Kharia people

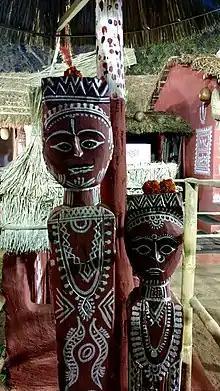
Roadside gods of the Hill Kharia Tribe

In Odisha, the Hill Kharia are mainly found in Jashipur and Karanjia Blocks of Mayurbhanj district. A few villages are also found in Morada block. In Jharkhand, they are concentrated in East Singhbhum, Gumla, Simdega districts. Though widely found in this district, Musabani, Dumaria and Chakulia Blocks are the blocks where they live in large numbers. And in West Bengal, they are in West Midnapur, Bankura and Purulia districts. The majority are in Purulia.